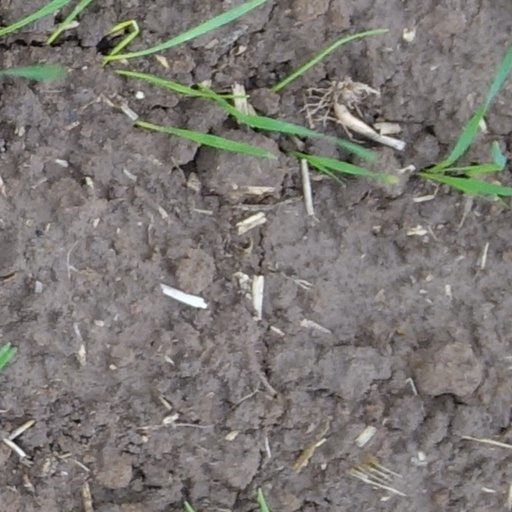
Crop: wheat